Jedi

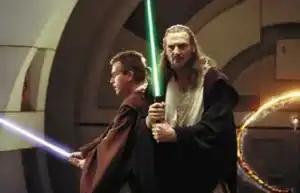
The Jedi characters Qui-Gon Jinn and Obi-Wan Kenobi in the 1999 film ""

Jedi, Jedi Knights, or collectively the Jedi Order are fictional characters, and often protagonists, featured in many works within the "Star Wars" franchise. Working symbiotically alongside the Galactic Republic, the Jedi Order is depicted as a religious, academic, meritocratic, and military-auxiliary (peacekeeping) organization whose origin dates back thousands of years before the events of the "Star Wars" feature films. The fictional organization has inspired a minor real-world new religious movement and online community: Jediism.